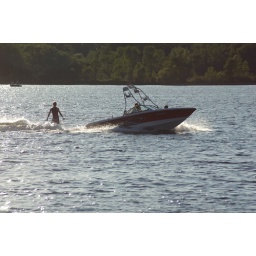
At Tom and Beth's house at the lake in Alexandrea, Minnesota.